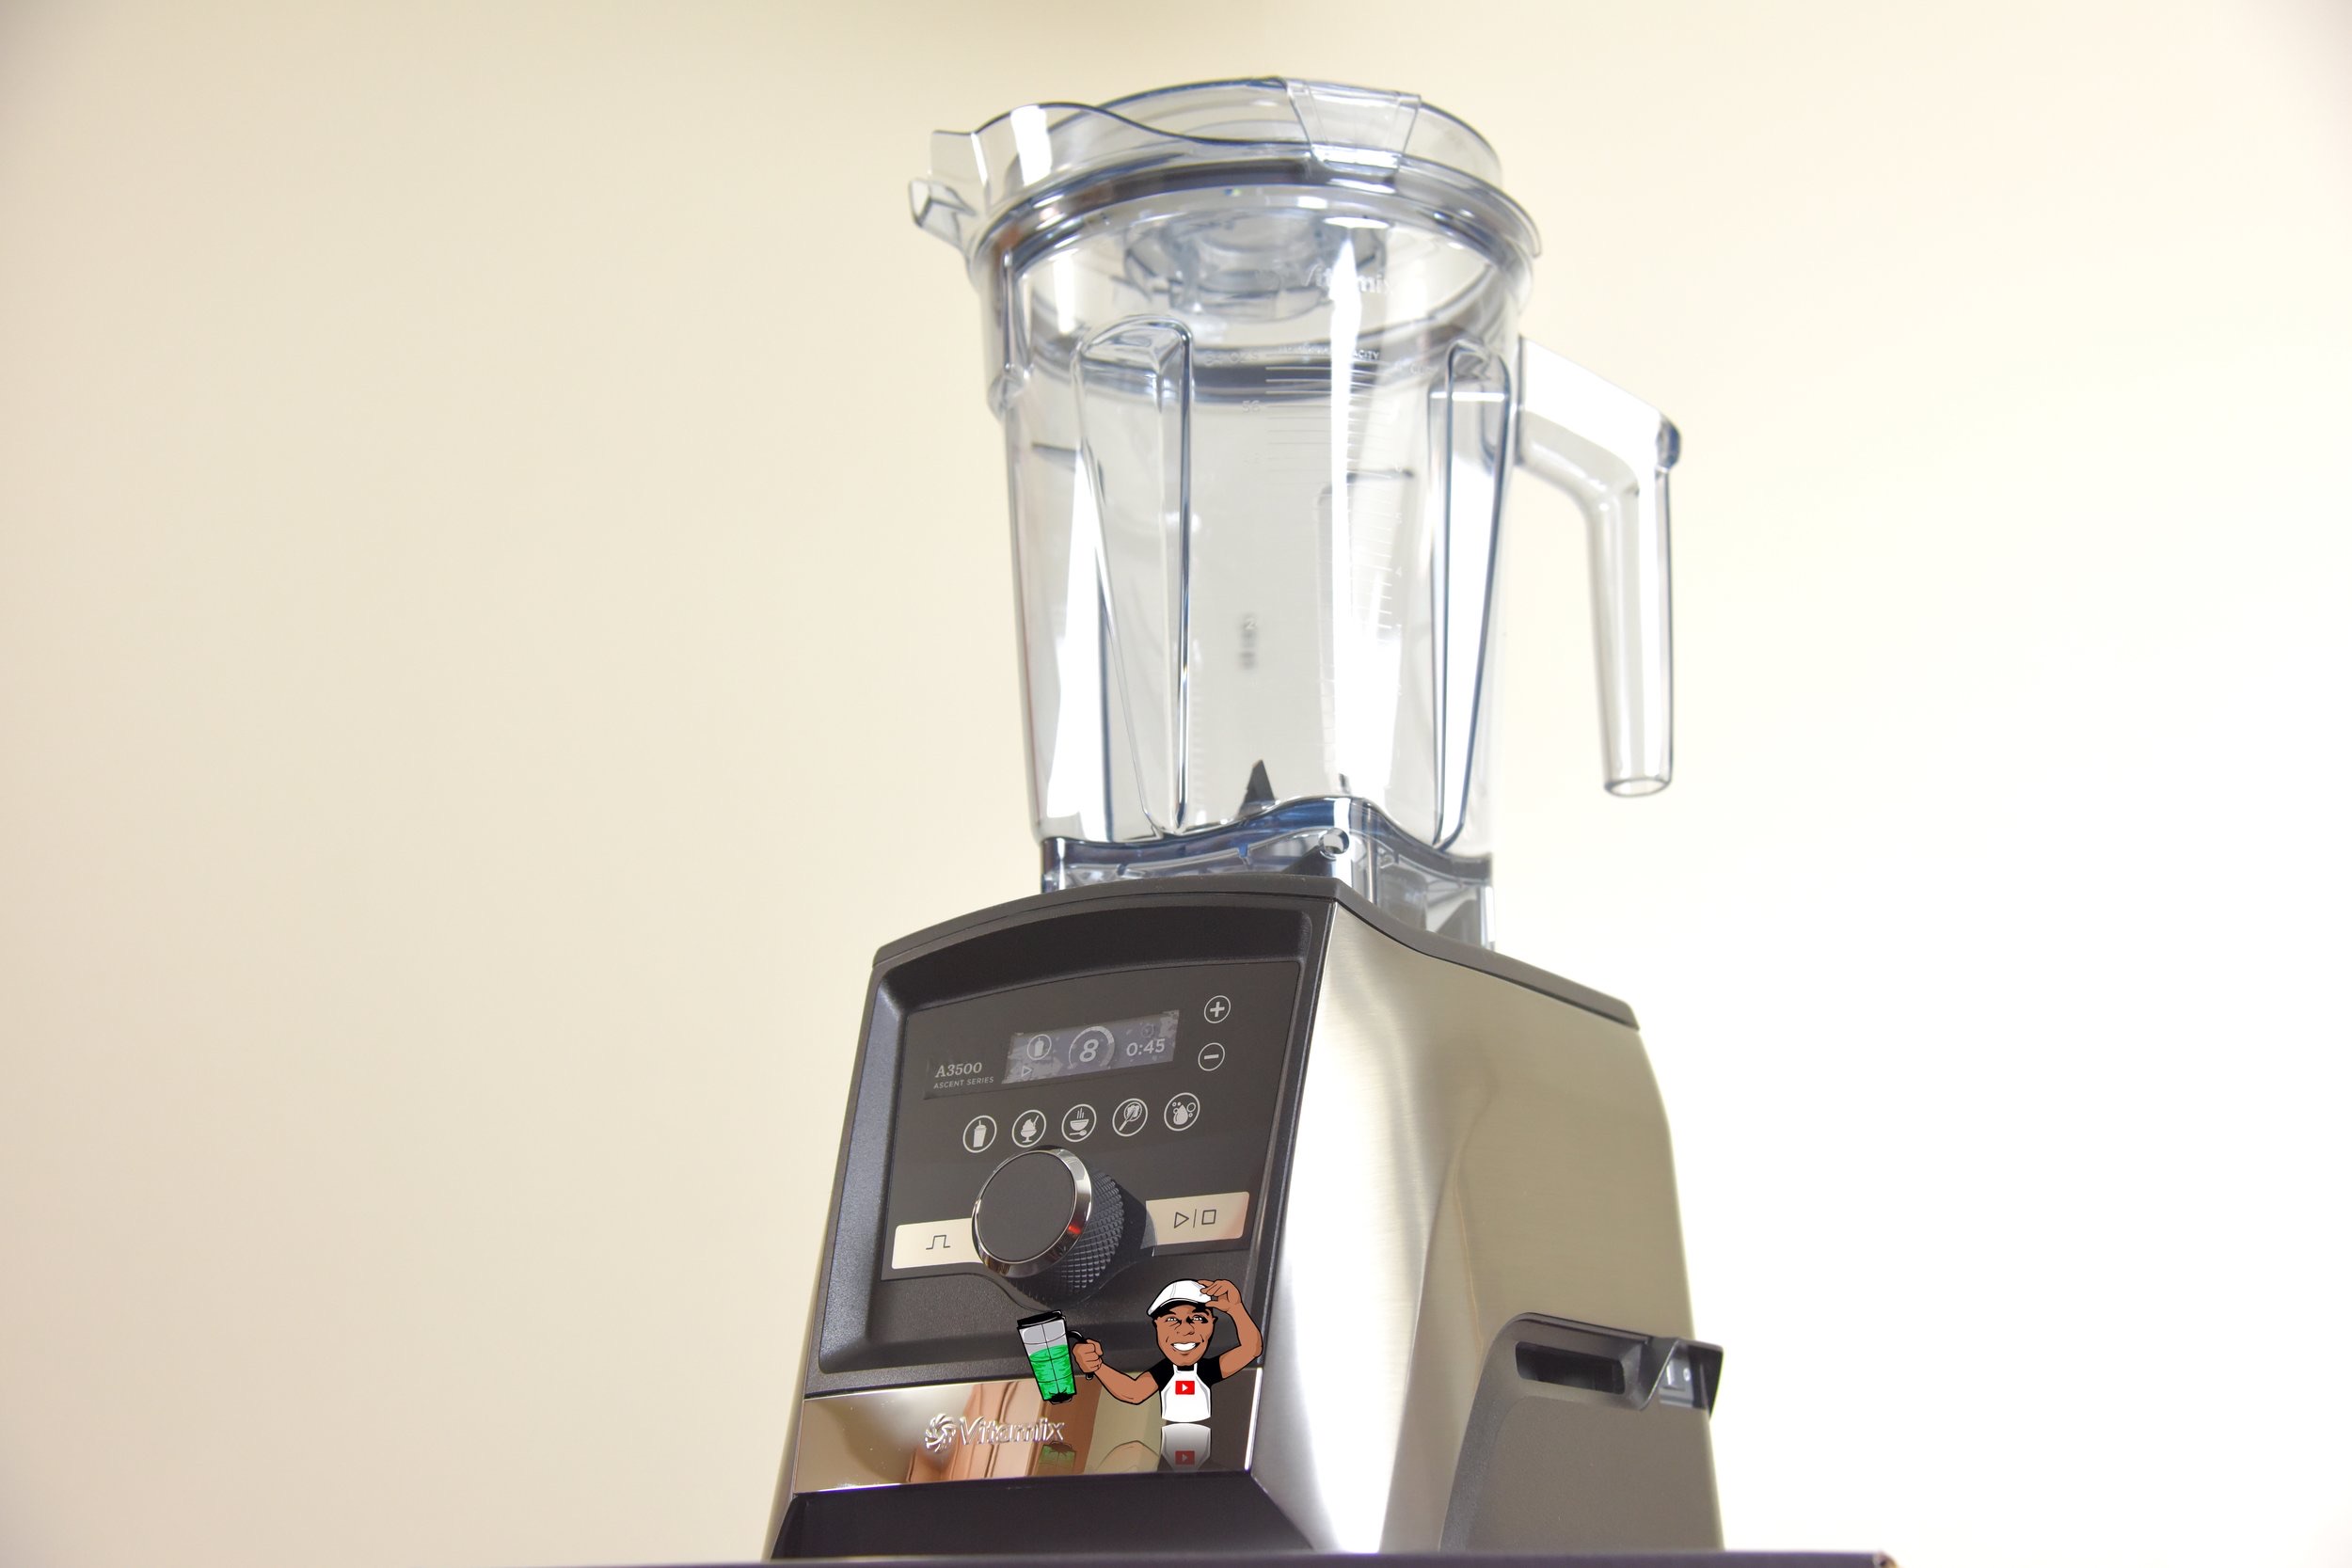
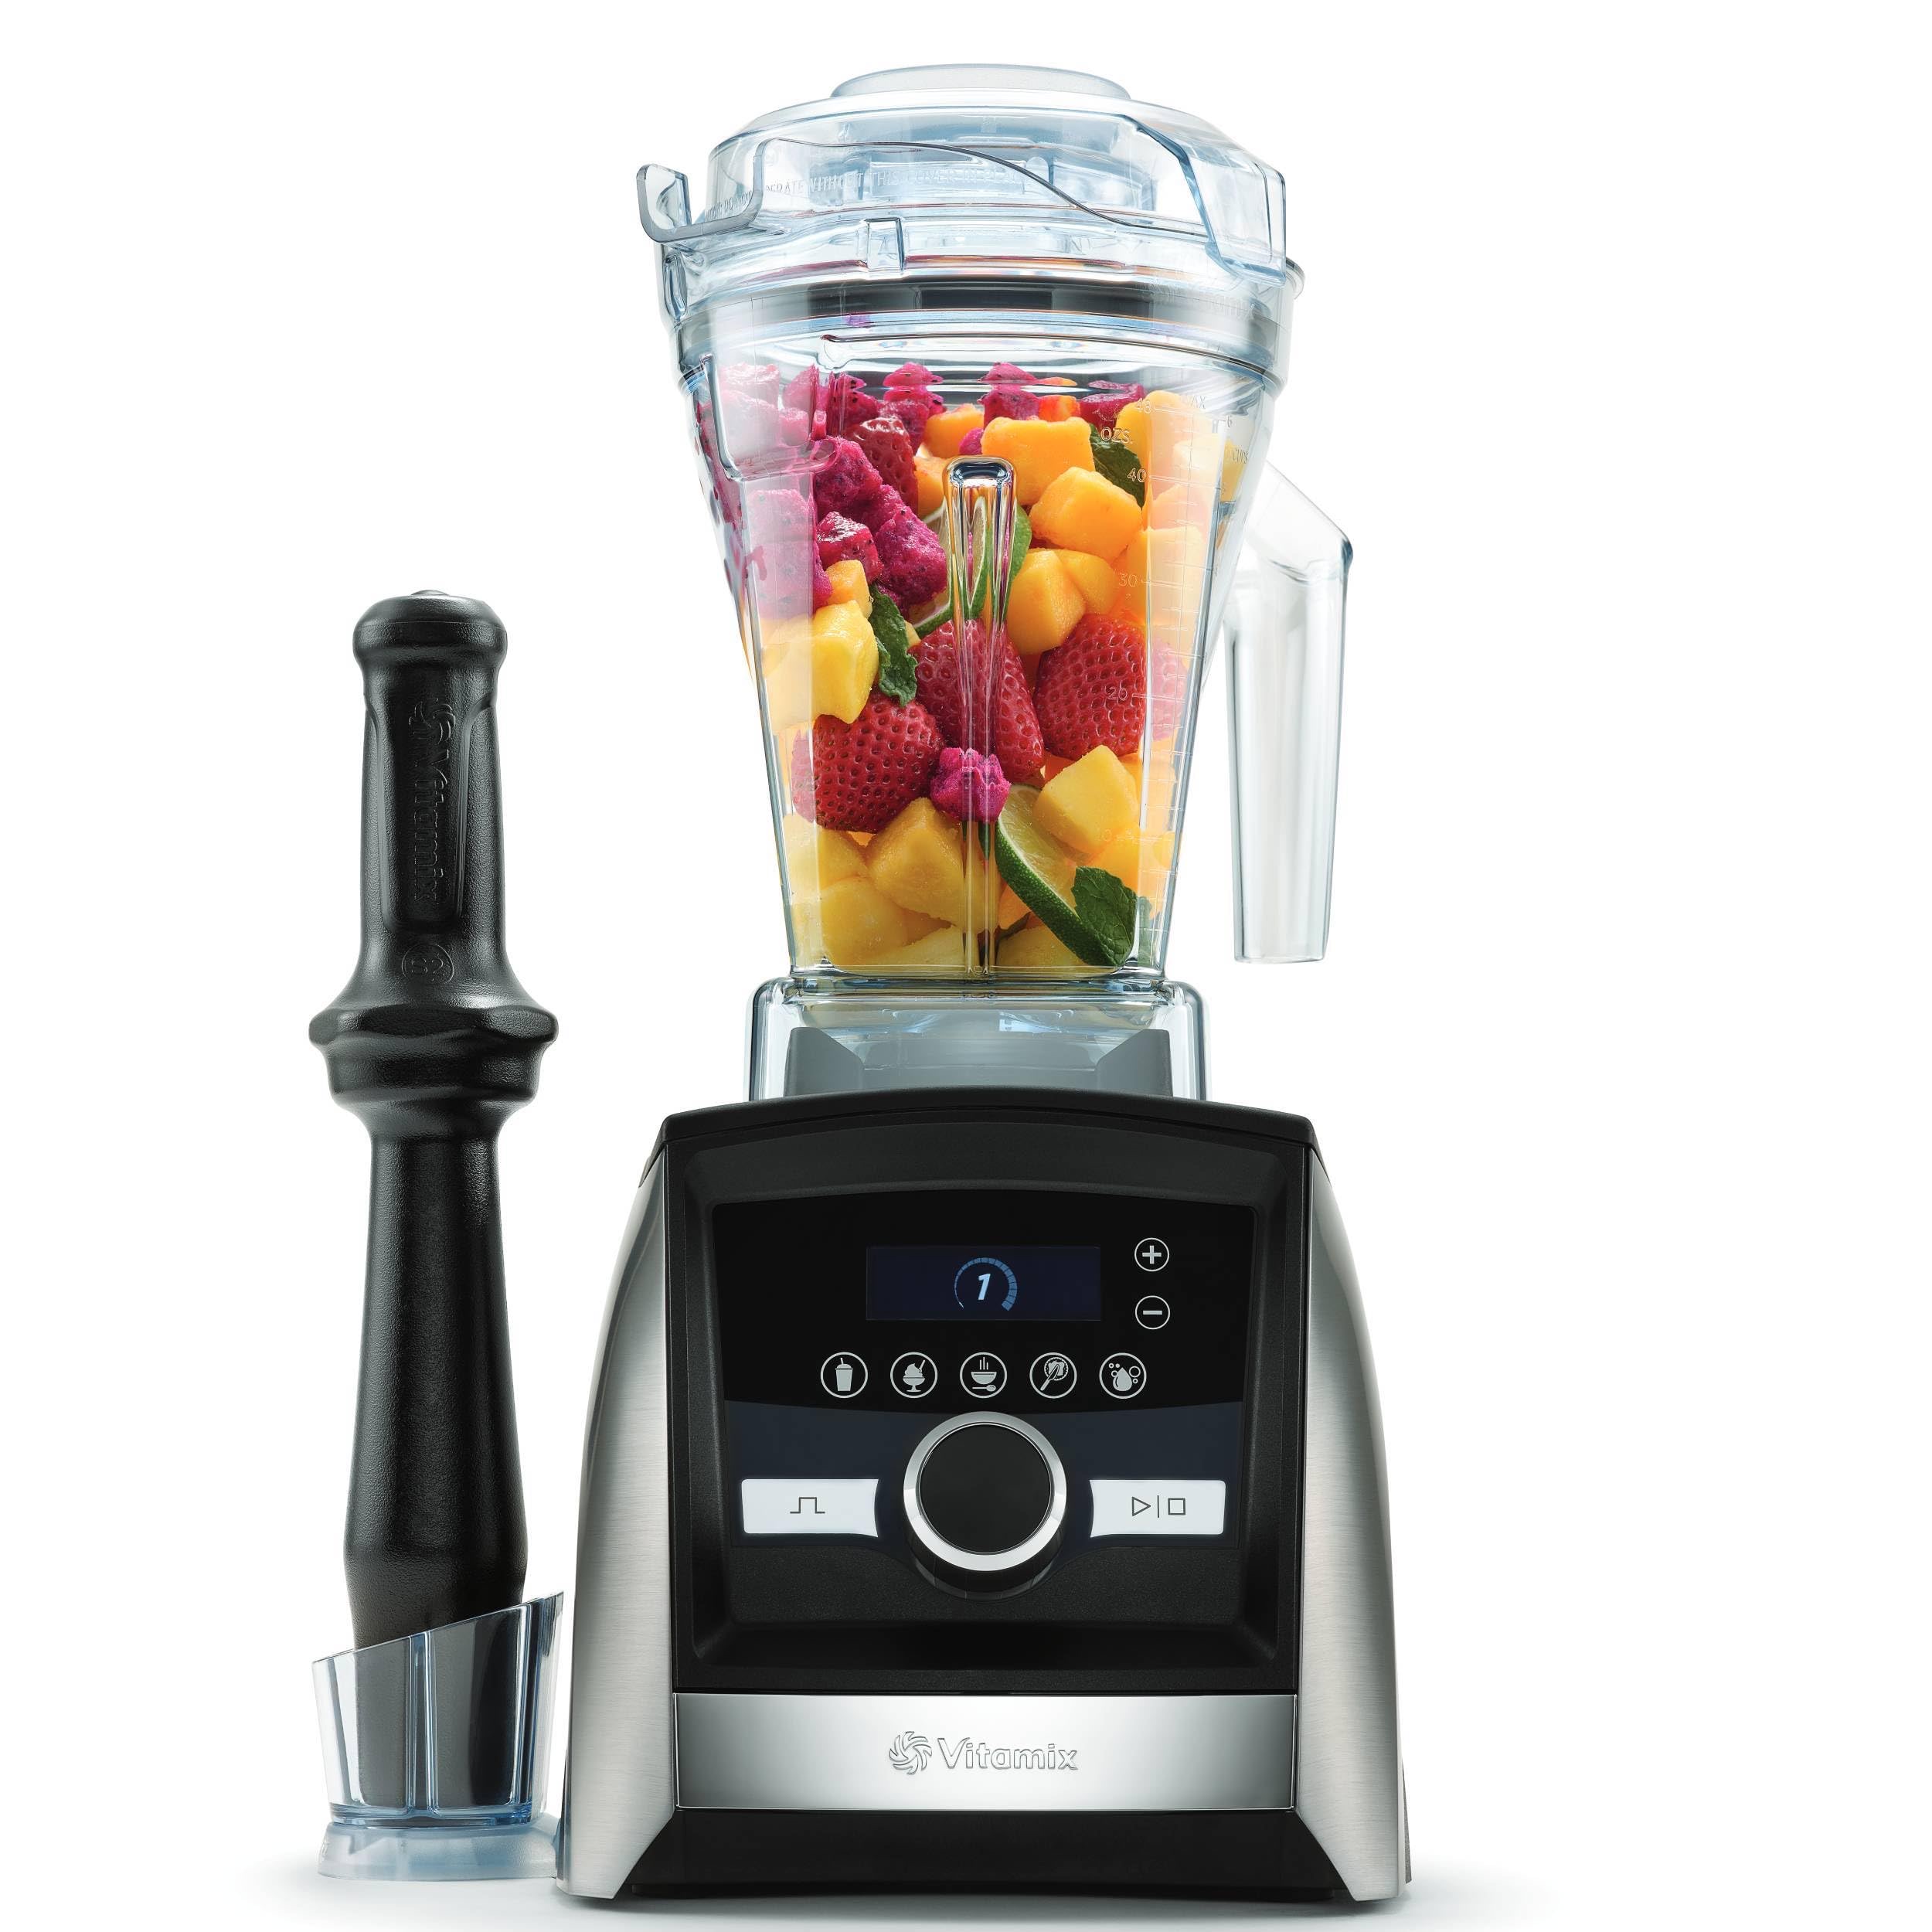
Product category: items_blender
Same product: yes